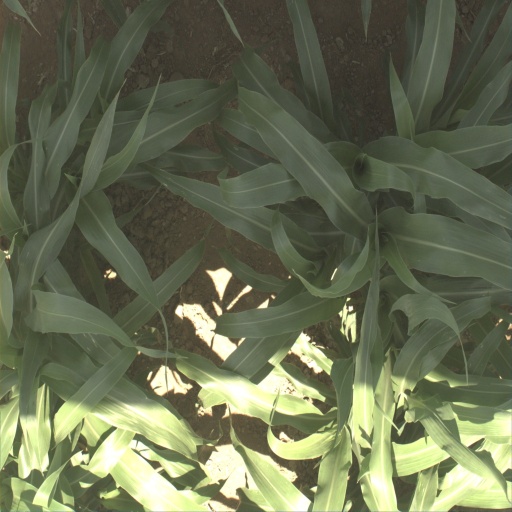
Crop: sorghum